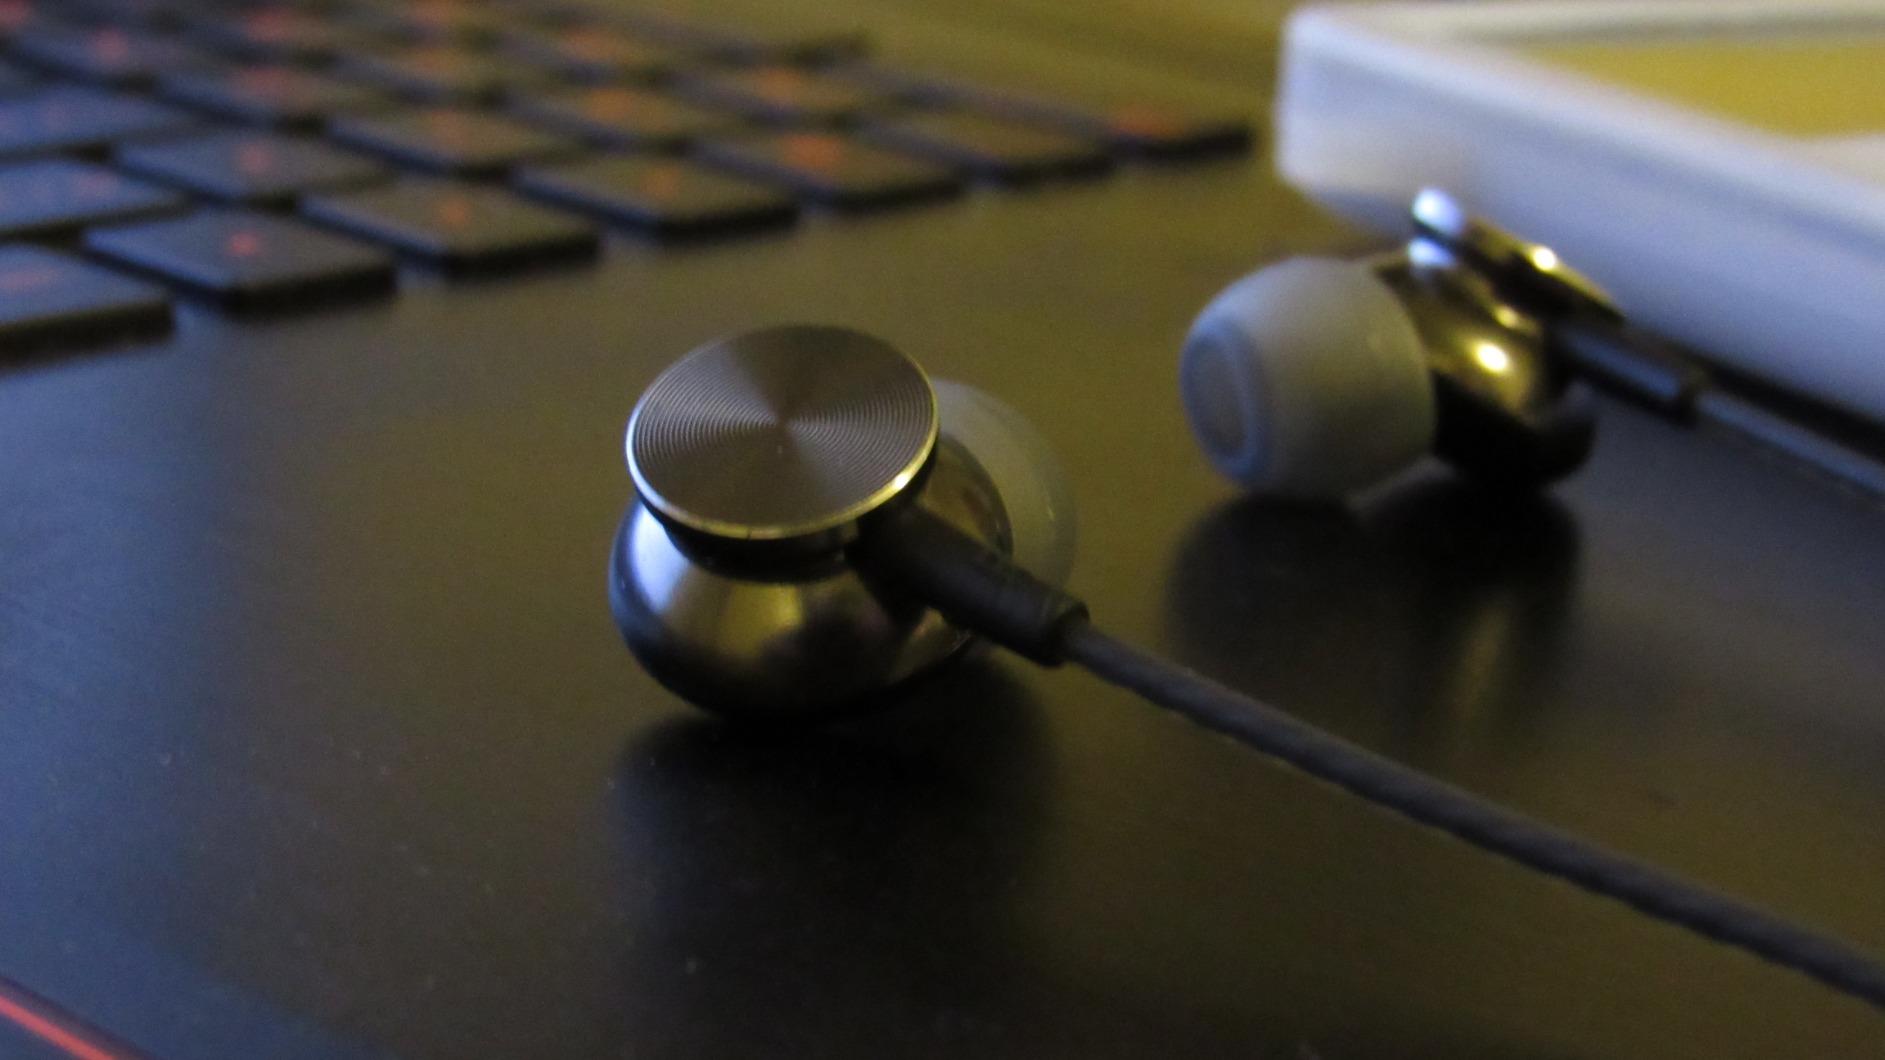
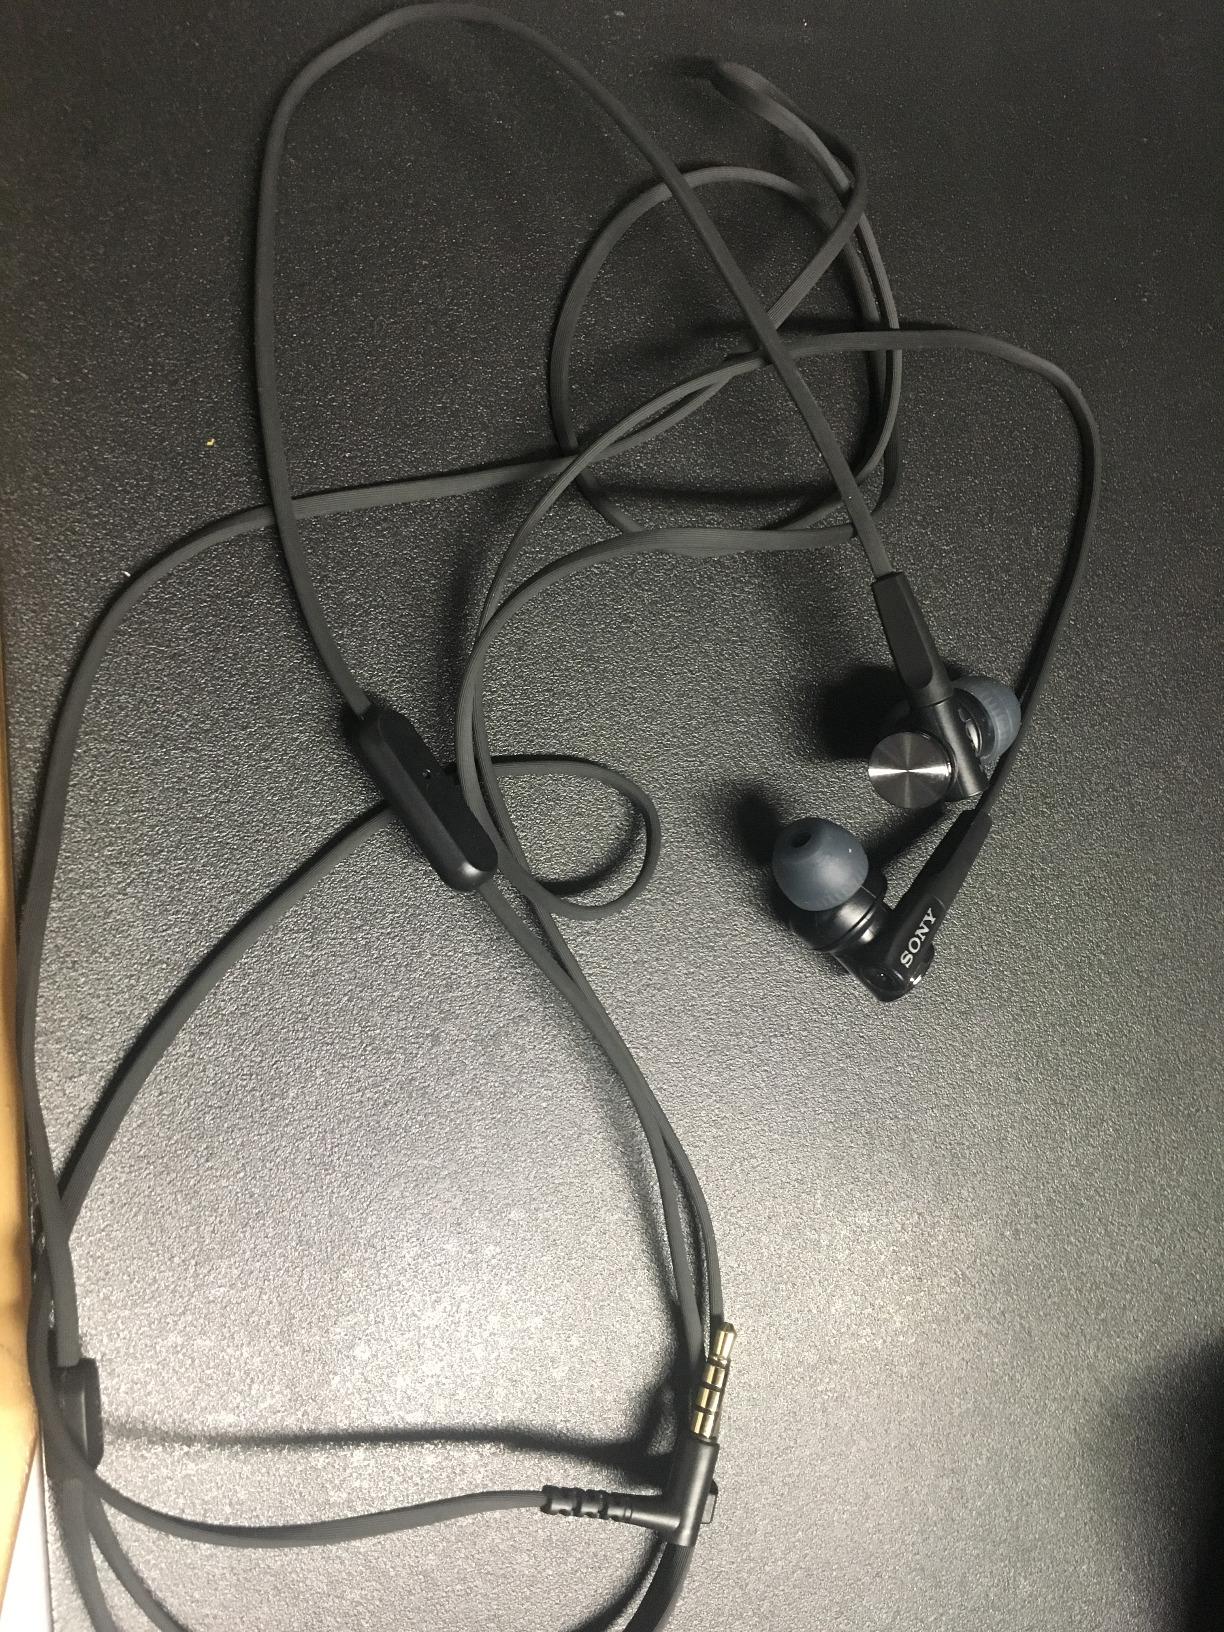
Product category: headphones
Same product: no